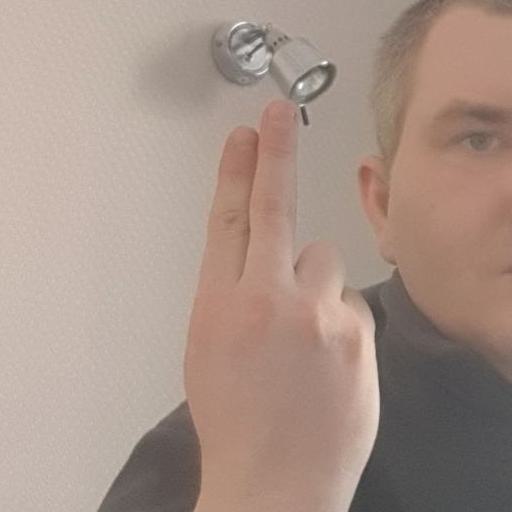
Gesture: two_up_inverted